Nivigne et Suran

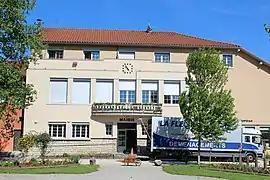
Town hall

Nivigne et Suran is a commune in the department of Ain, eastern France. The municipality was established on 1 January 2017 by merger of the former communes of Chavannes-sur-Suran and Germagnat.